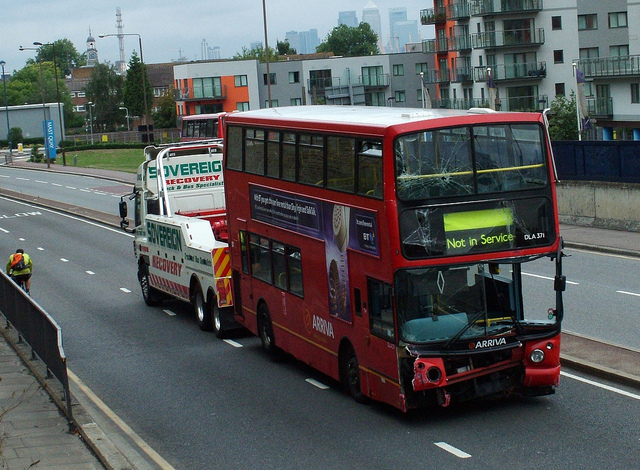
A red double decker bus traveling down a road.

a bus is being towed behind a tow truck

A double decker bus getting towed by a tow truck.

A red two level bus with front damage to it being towed down a street.

A wite tow truck pulling a red double decker bus.